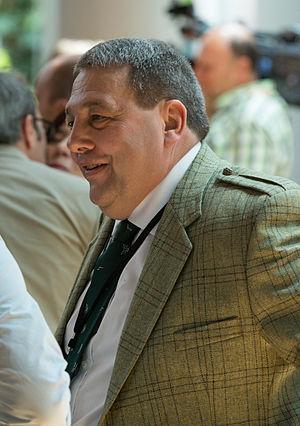
David Coburn est un homme politique britannique, membre du Parti du Brexit. Il est député européen de 2014 à 2019.